New York State Route 14

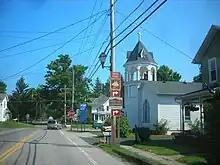
NY 14 northbound at the junction of Fitzhugh and Bay streets in Sodus Point

Outside of Geneva, the Corning Secondary rejoins NY 14, which closely follows the route for much of the next . There are few curves north of Geneva, as the terrain is much flatter north of the Finger Lakes than it is in the southern portions of the highway. As such, it follows a linear north–south alignment to the town of Phelps, where it connects to NY 96 by way of an interchange and NY 318 at a junction just north of NY 96. The latter intersection also provides access to the New York State Thruway (I-90) at exit 42. North of the Thruway, NY 14 loosely follows the outlet of Canandaigua Lake through rural, isolated areas as it proceeds toward the Wayne County line. About south of the county line, the rail line veers to the northeast to follow the nearby Erie Canal into Lyons.